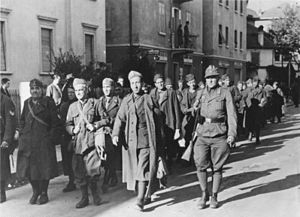
Operation Achse
Afvæbnede italienske soldater i den norditalienske by Bolzano (Bozen)
Operation Achse var en tysk plan for en afvæbning af den italienske hær i tilfælde af en italiensk fred med de allierede under 2. verdenskrig.